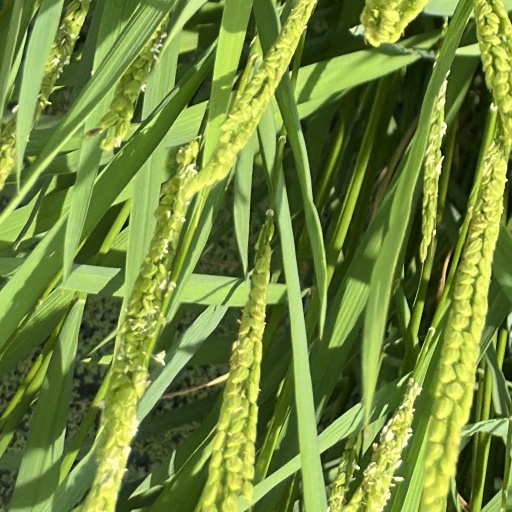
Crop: rice